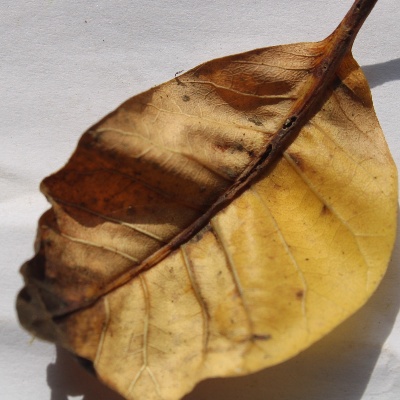
Crop: Cashew
Condition: anthracnose